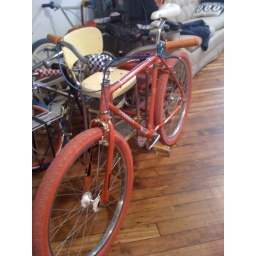
Sweet ride...guy in an office in our building builds killer 80's era mtb/bmx rides. #twitxr